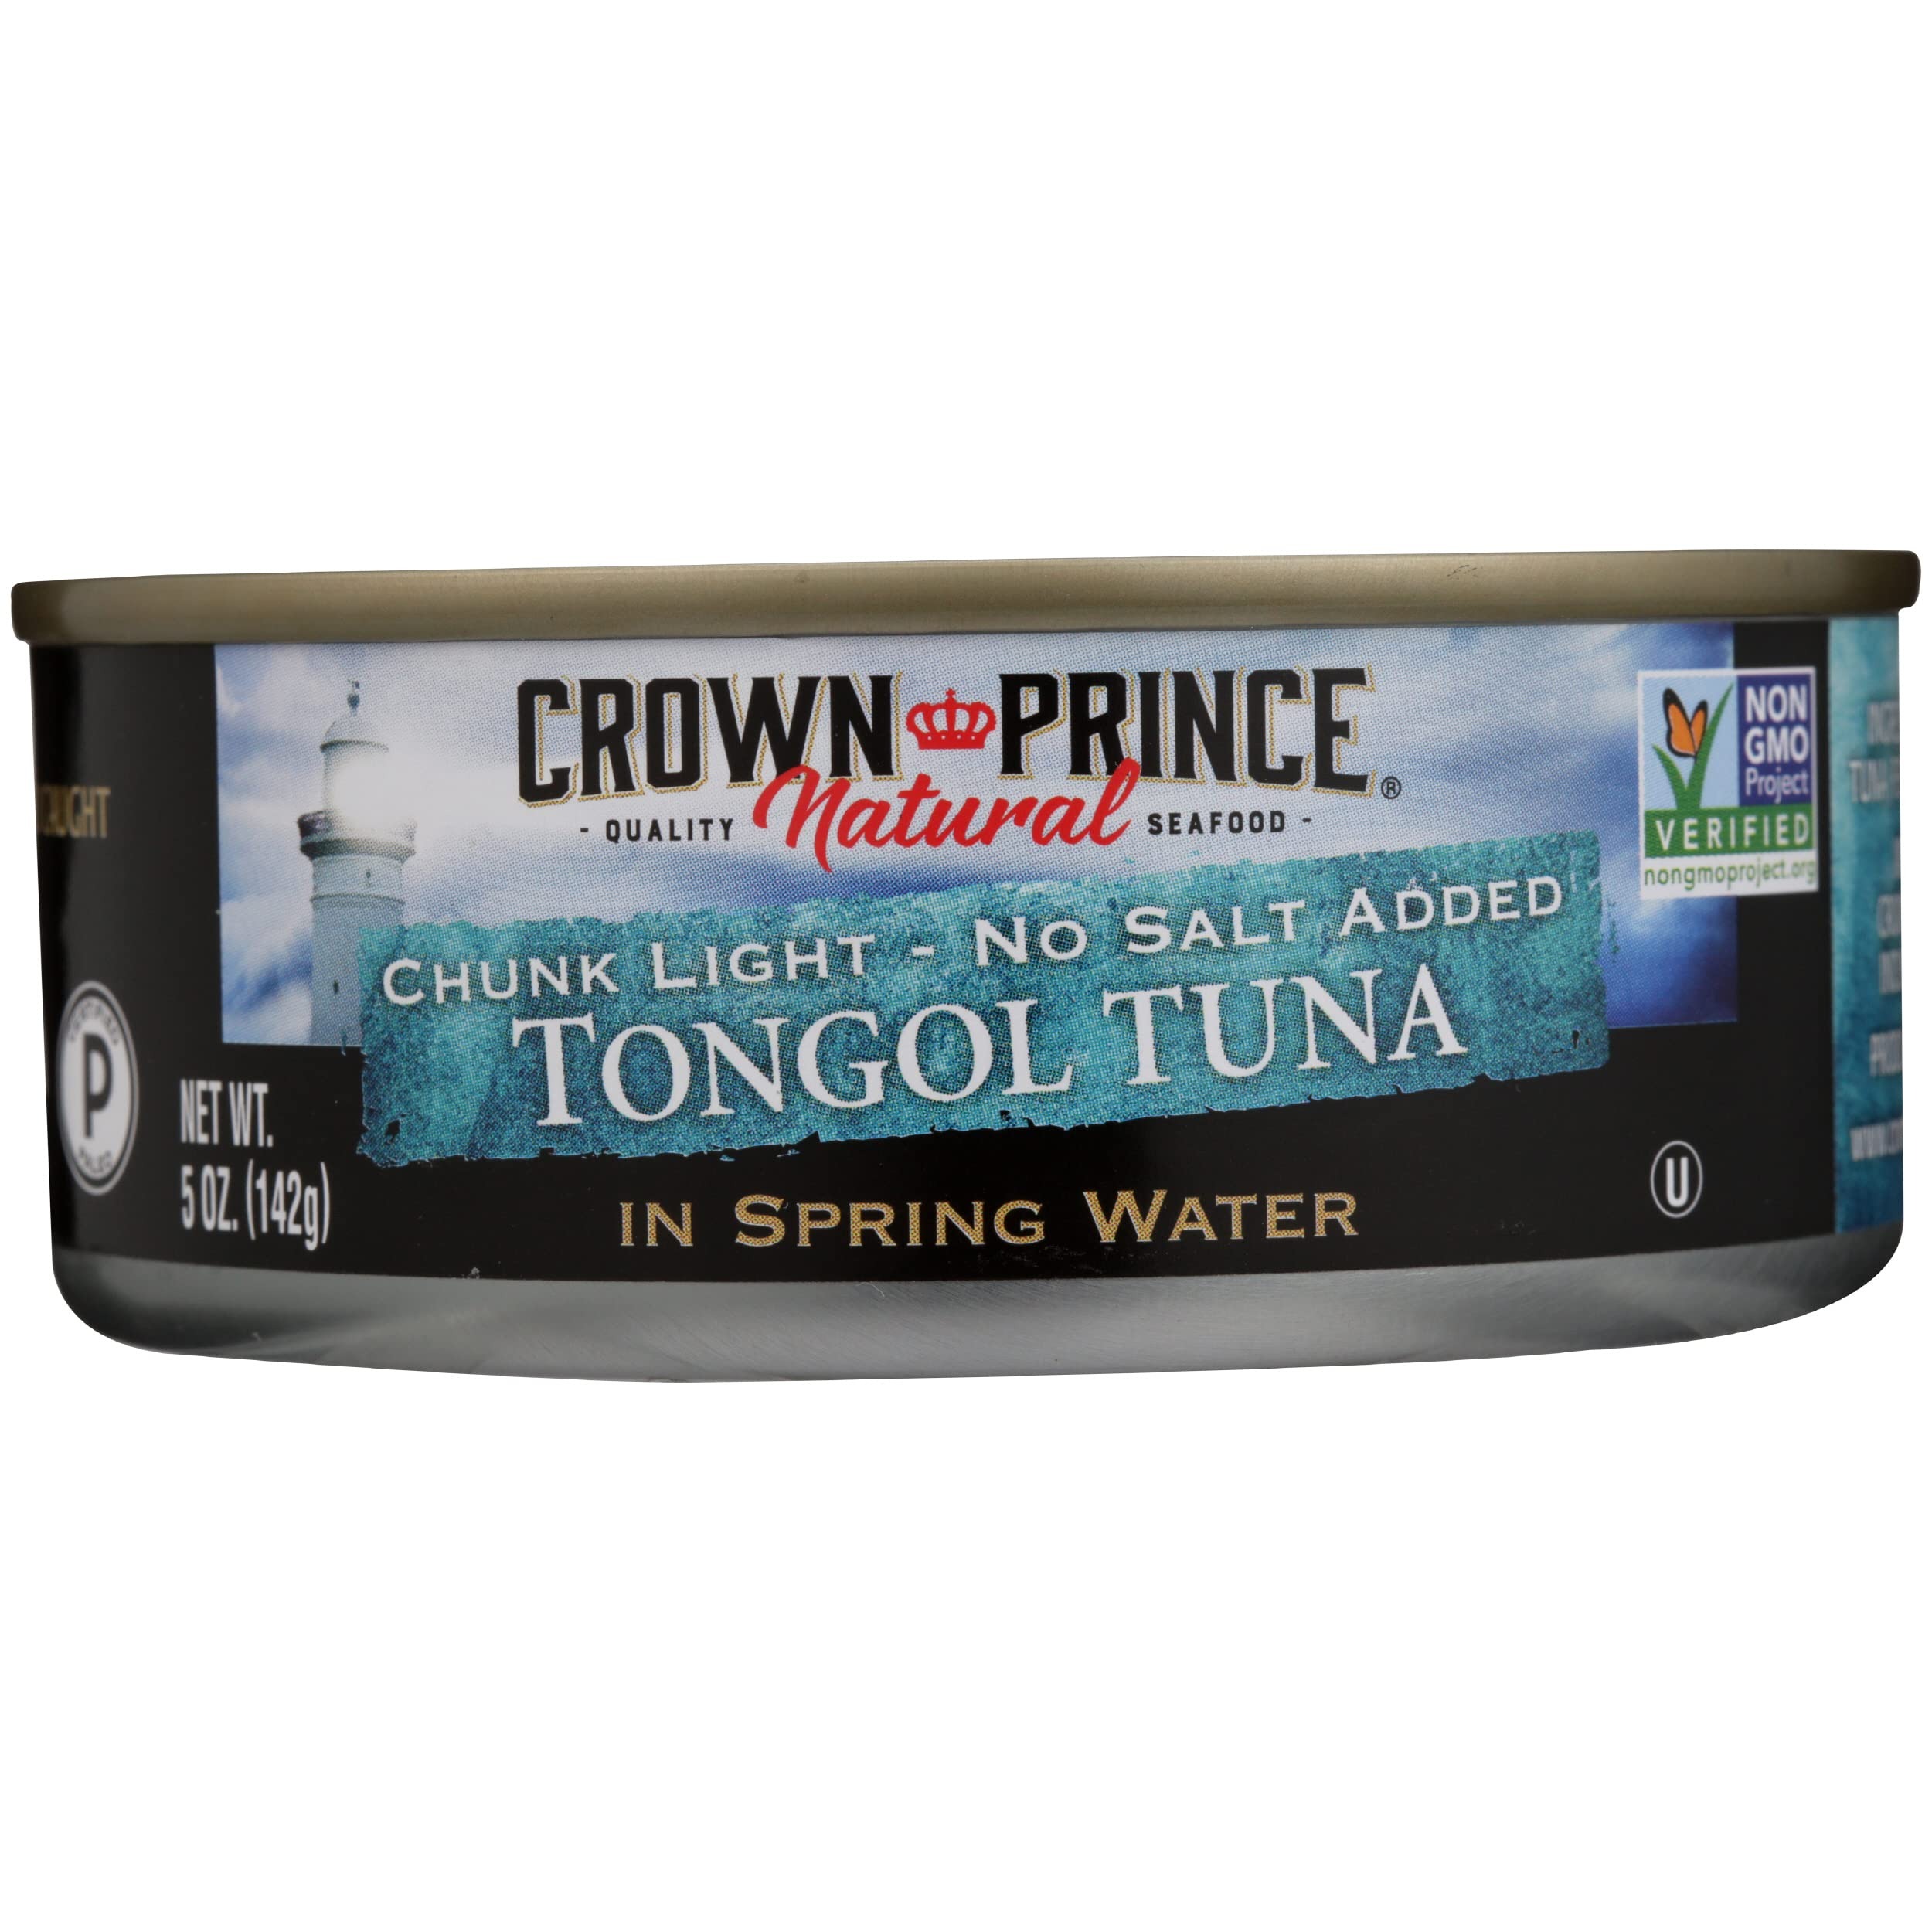
Item Name: Crown Prince Natural Chunk Light Tongol Tuna In Spring Water, No Salt Added, Non-GMO, 5 Ounce (Pack Of 12)
Bullet Point 1: Wild Caught, Product Of Thailand.
Bullet Point 2: Contains 335 MG Omega-3 Per Serving.
Bullet Point 3: Certified Paleo, Keto Certified, Gluten Free, Kosher, Low Fat.
Bullet Point 4: Excellent Source Of Protein, Good Source Of Vitamin D And Iron.
Bullet Point 5: Dolphin Safe Certified By Earth Island Institute.
Value: 60.0
Unit: Ounce

Price: 53.16